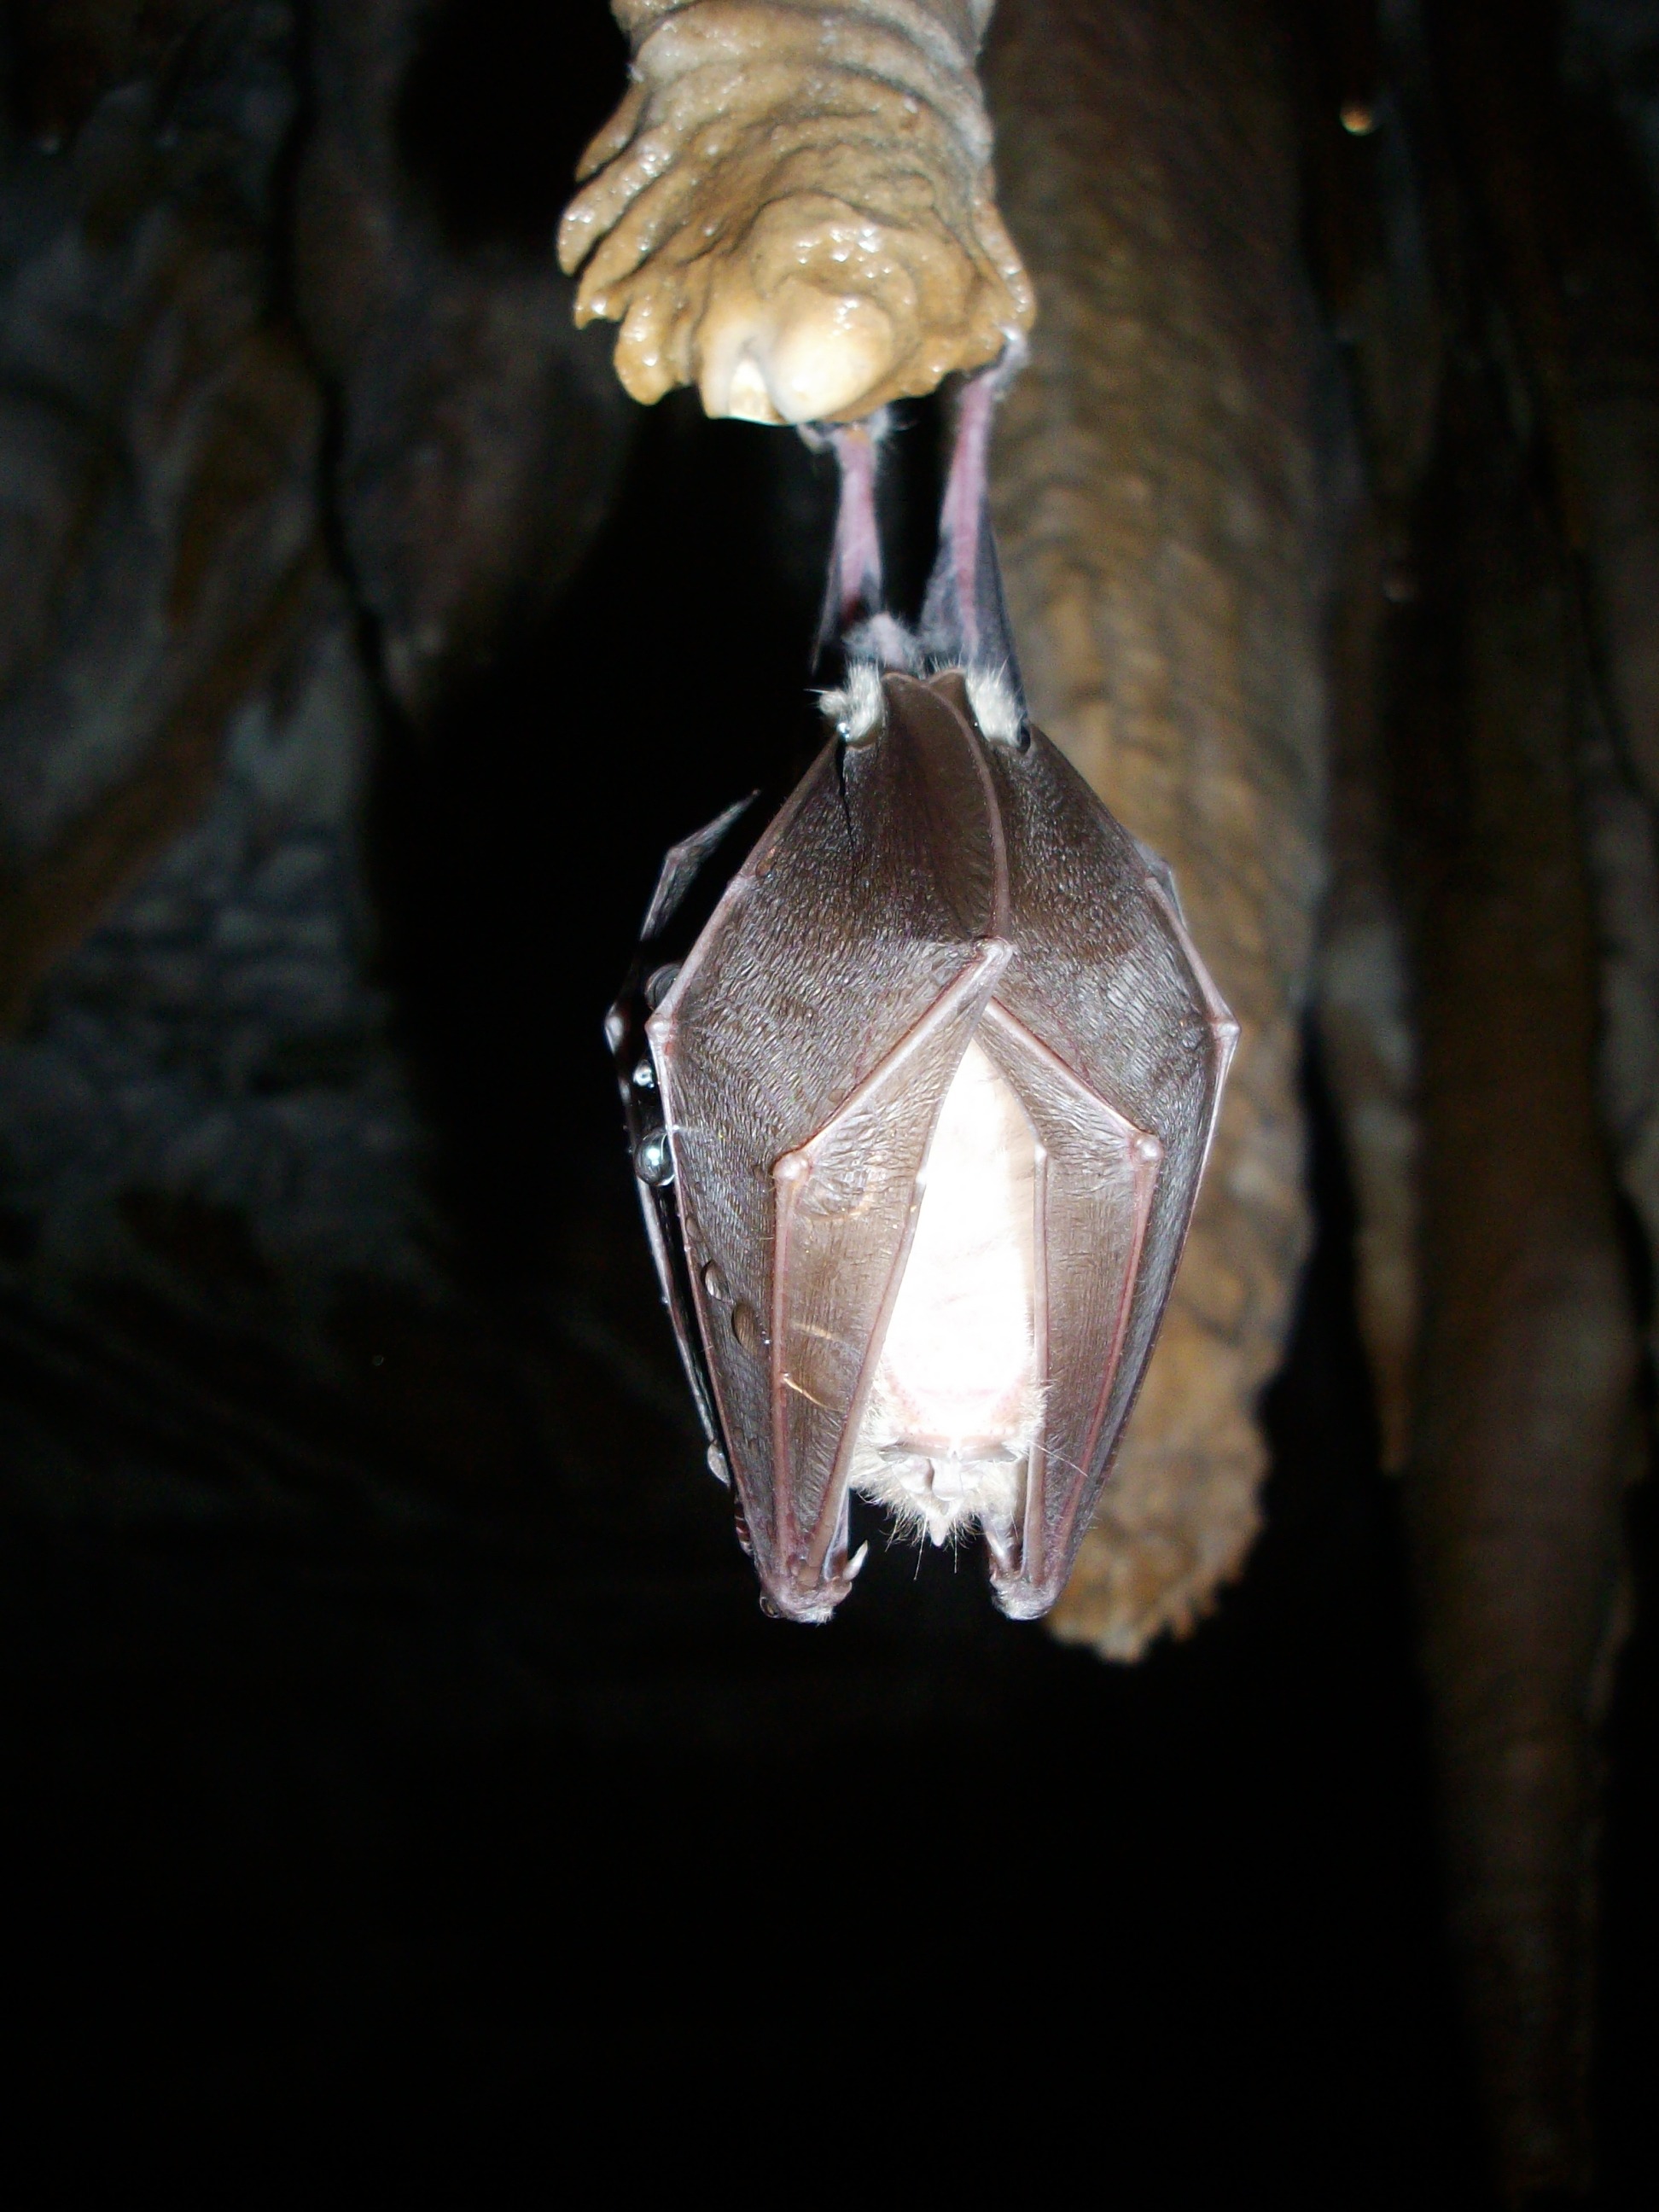
light, cave, lighting, bat, caves, caving, hibernation, stalactites, speleology, cave formations, hibernated bat